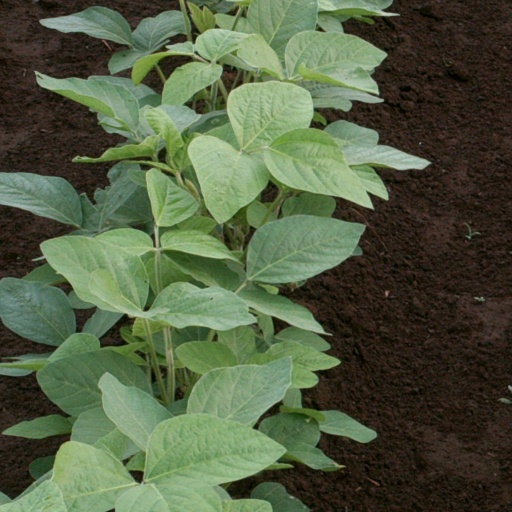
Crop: soybean